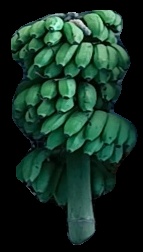
Variety: rasbale
Grade: grade2